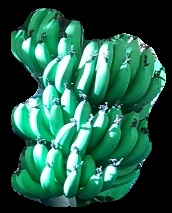
Variety: pachbale
Grade: grade1